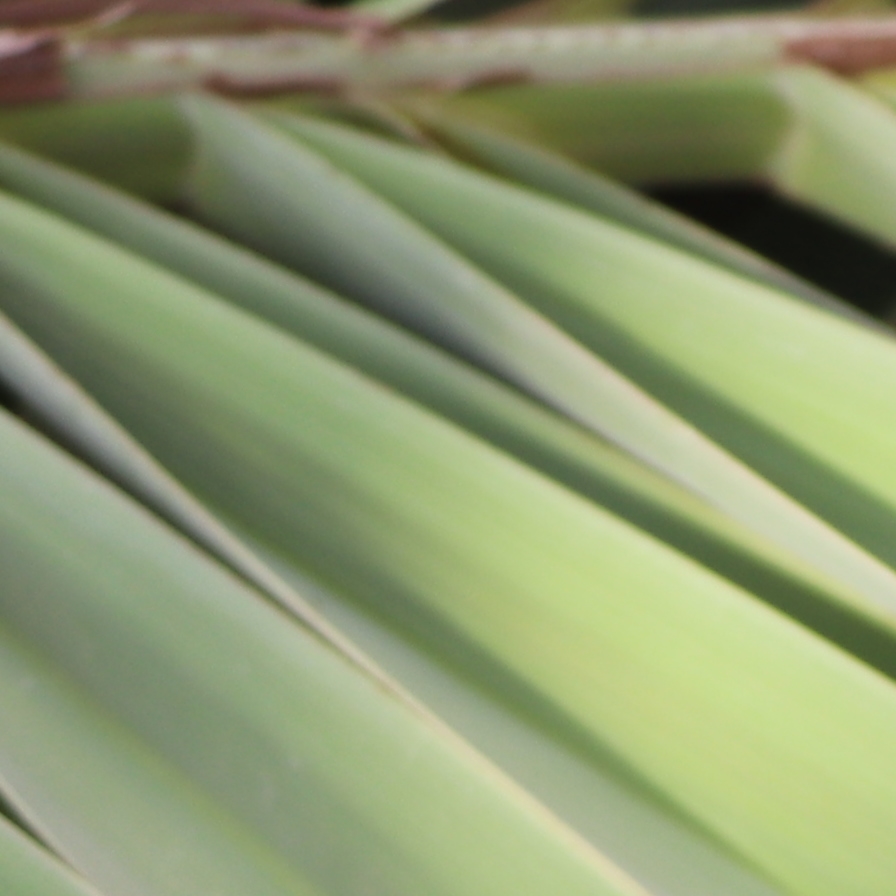
Label: Healthy